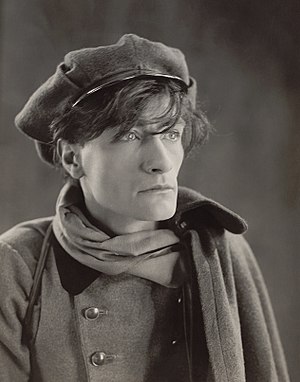
Antonin Artaud
Antoine Marie Joseph Artaud var en fransk dramatiker, poet, skuespiller og instruktør.